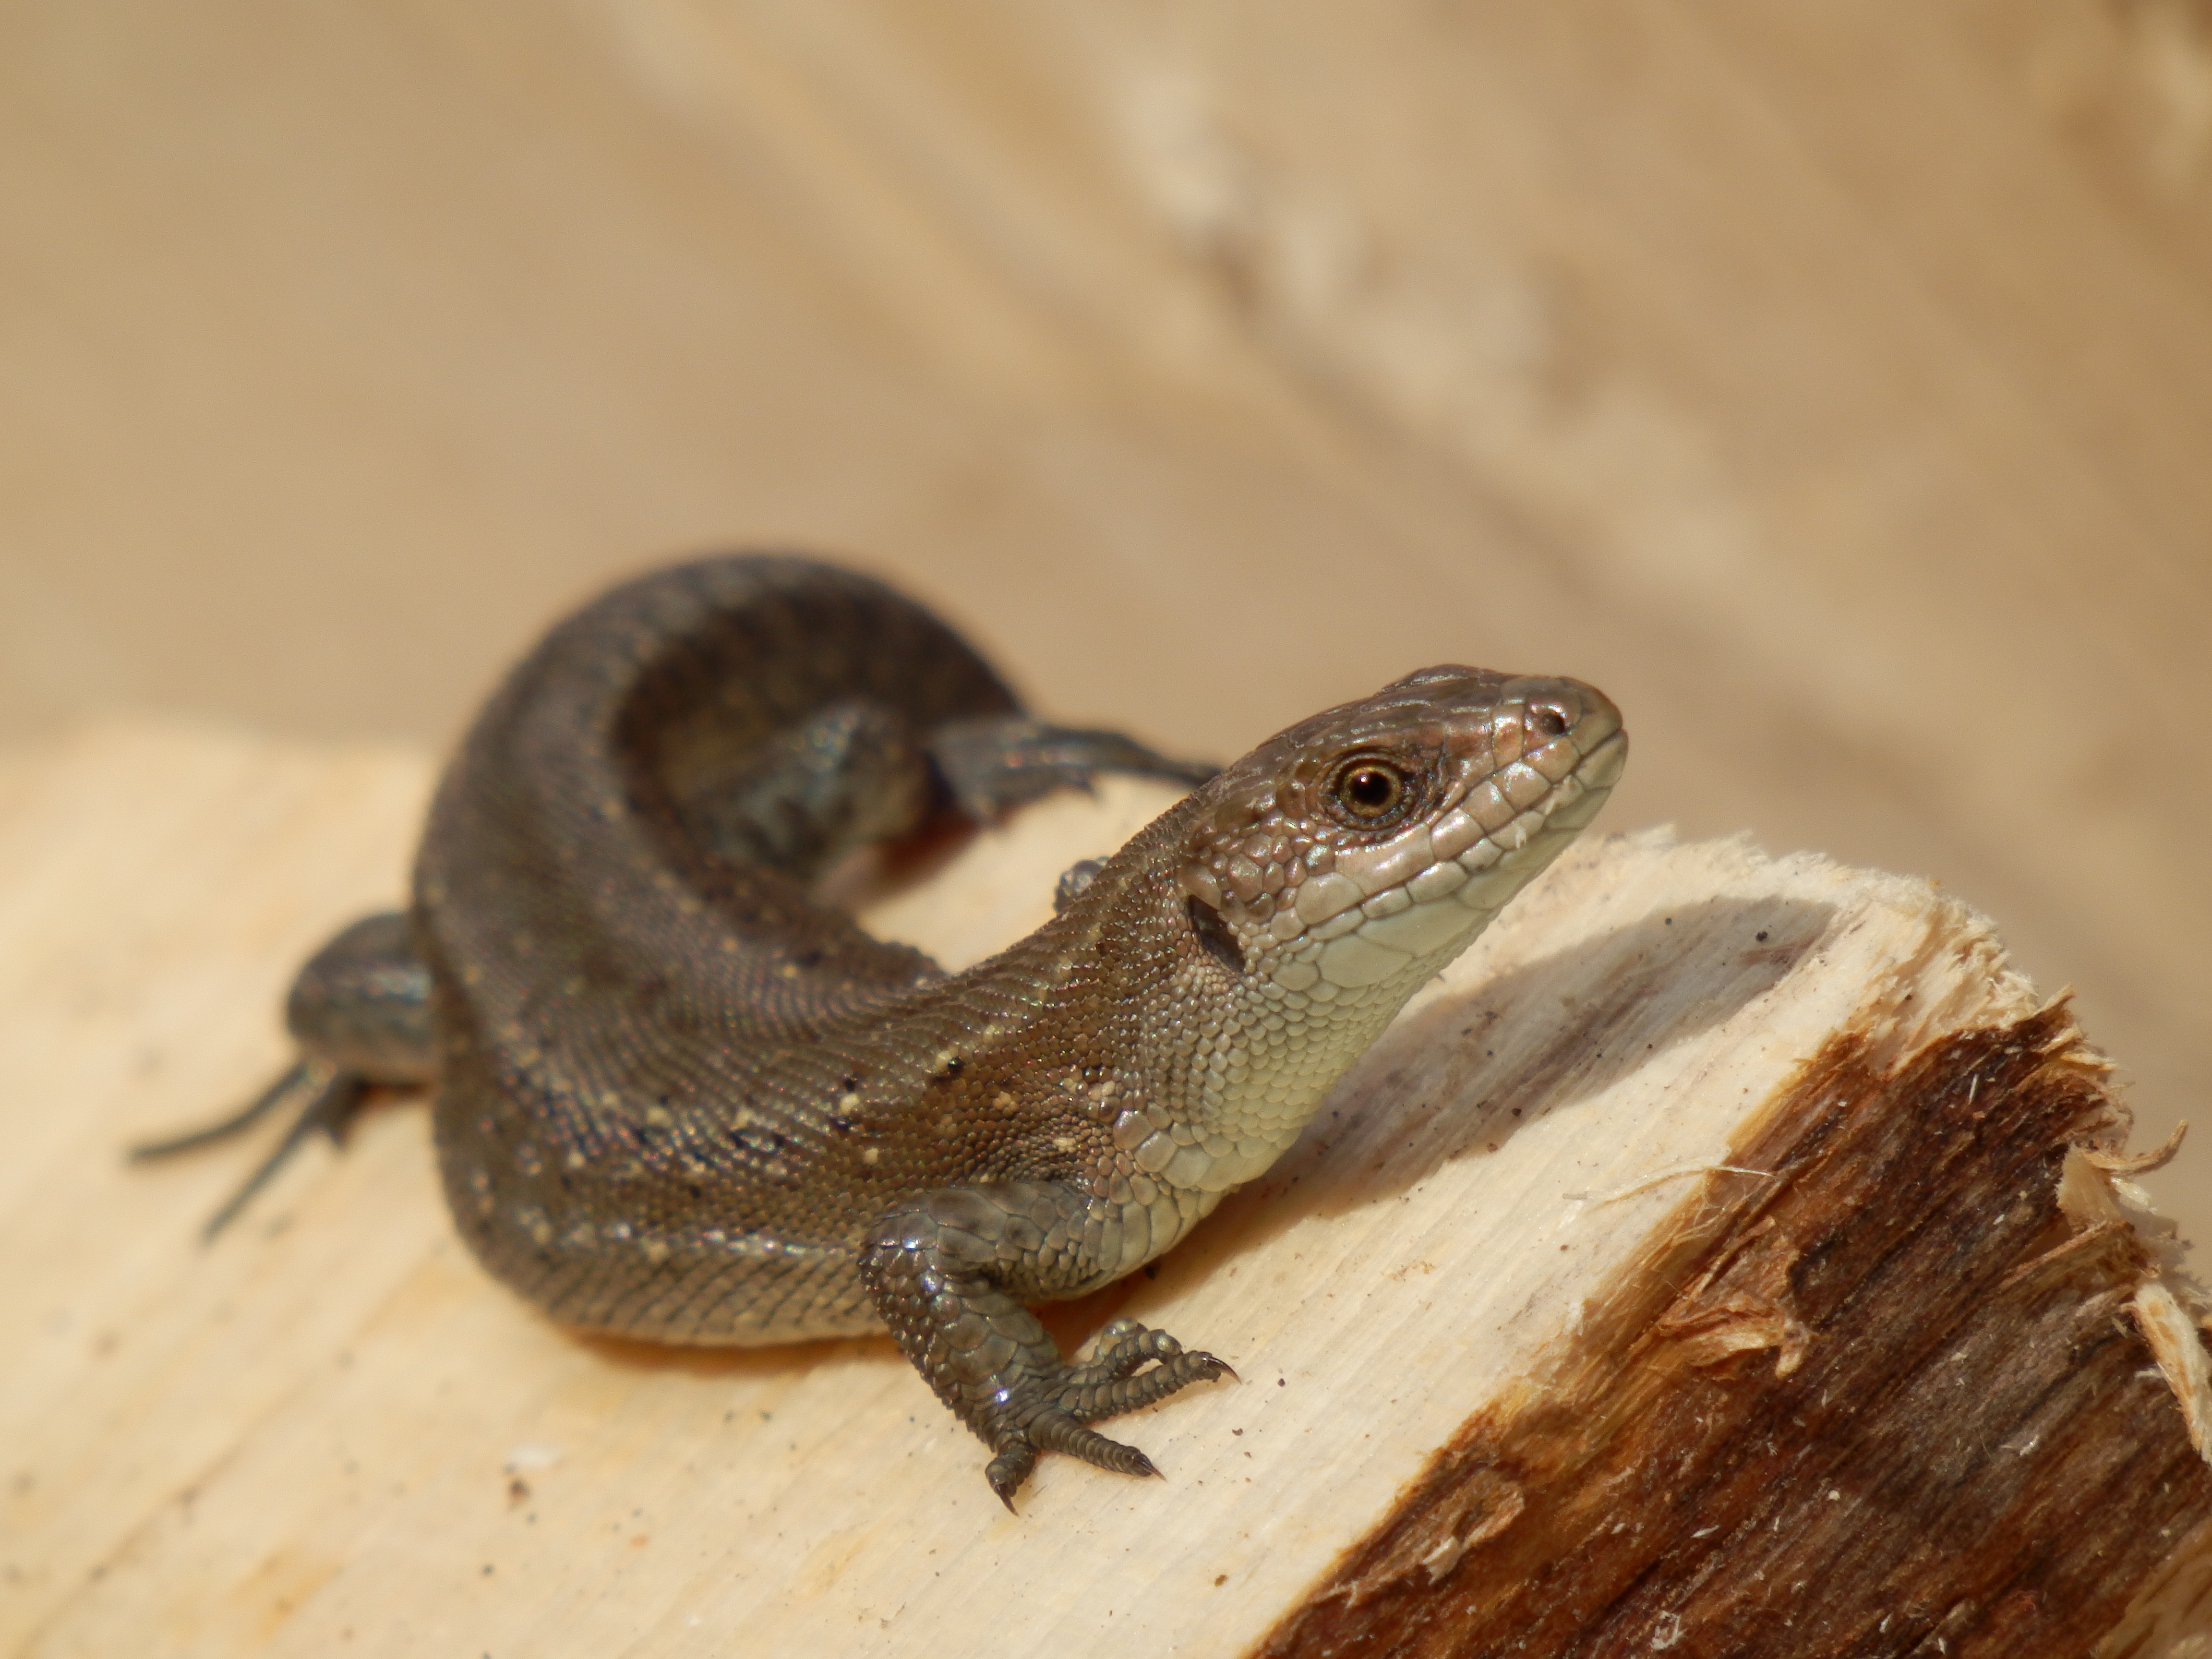
animal, wildlife, reptile, amphibian, fauna, lizard, vertebrate, newt, agamidae, scaled reptile, salamandridae, lissotriton